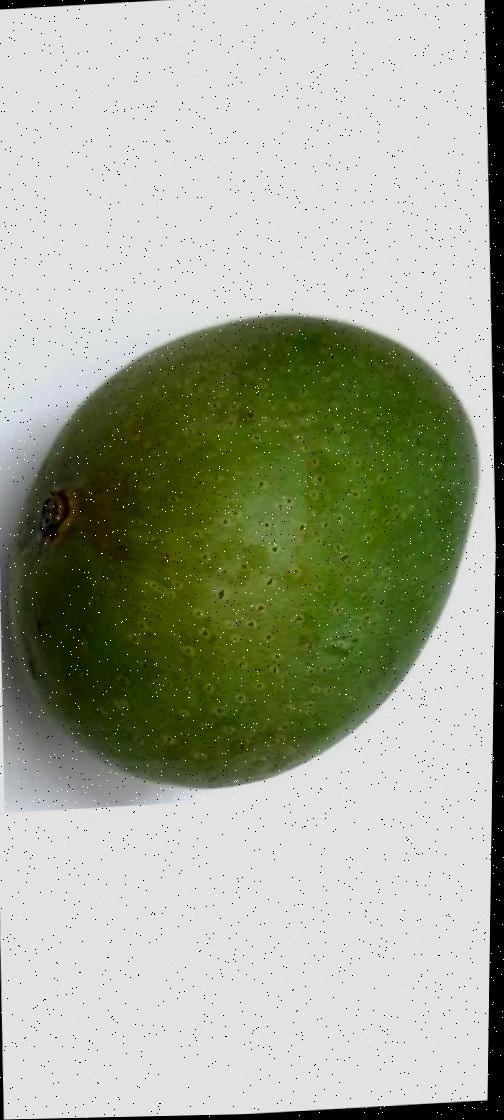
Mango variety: Ashshina Zhinuk